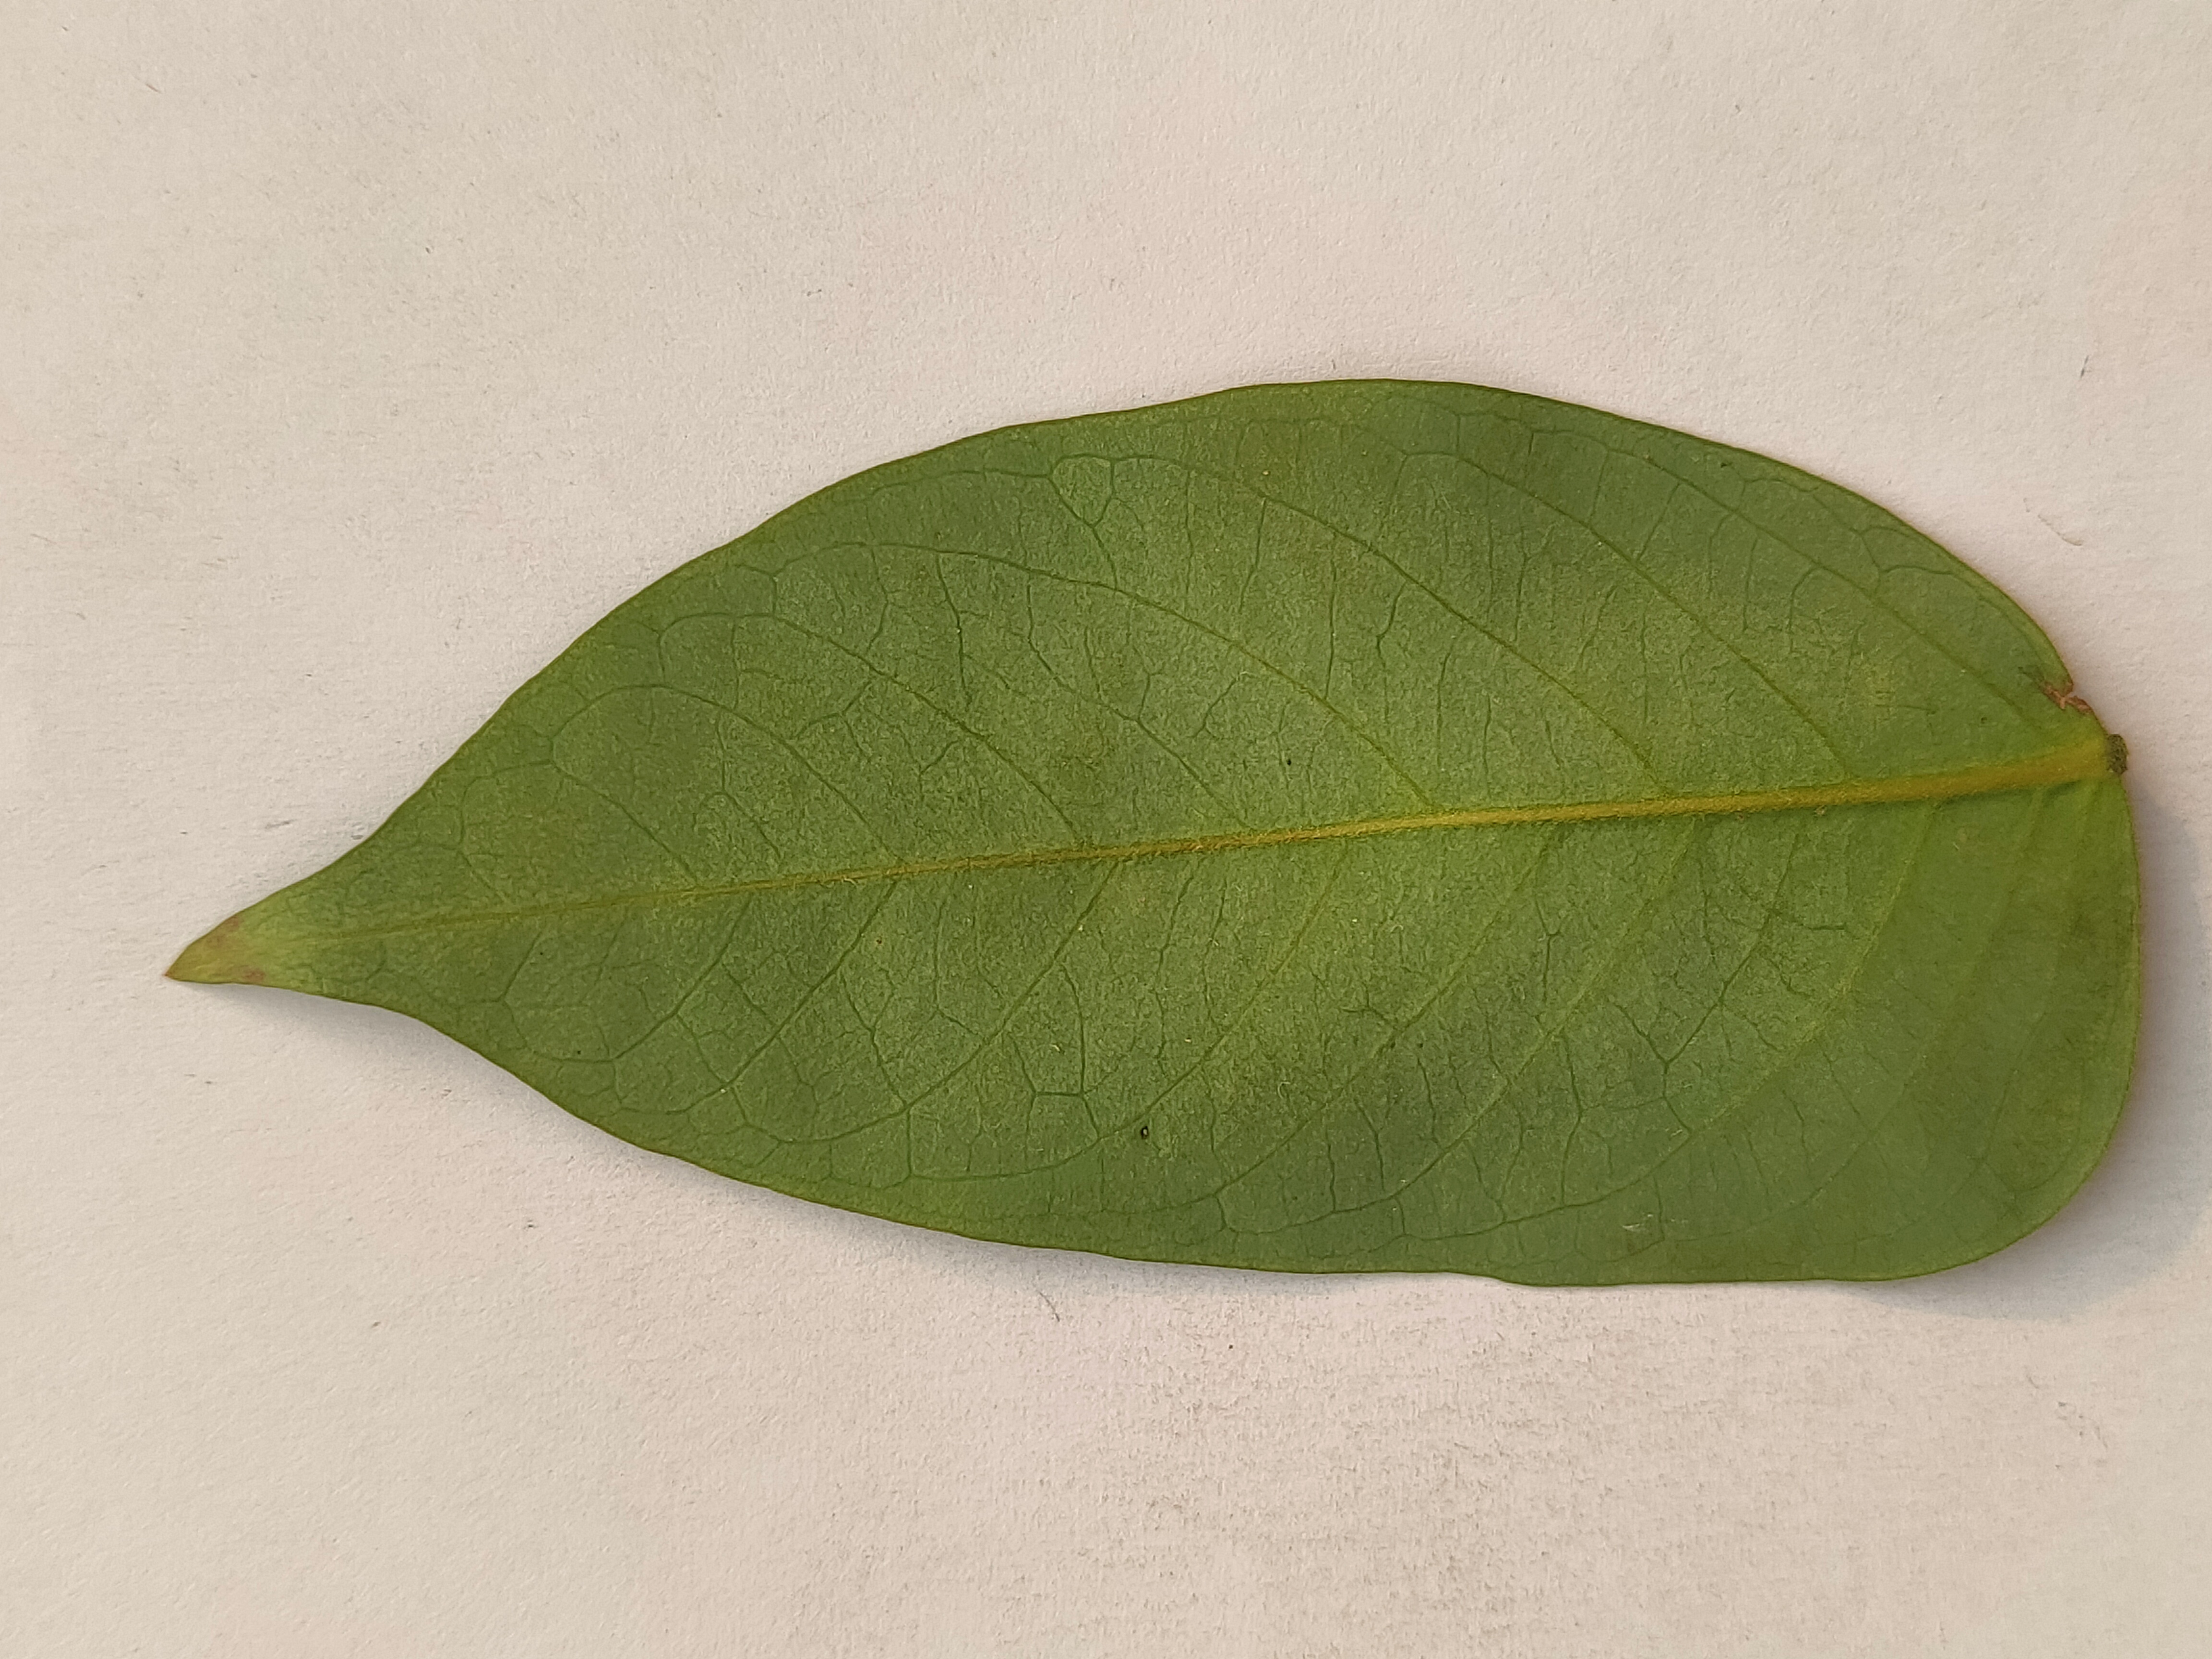
Leaf variety: Star Fruit